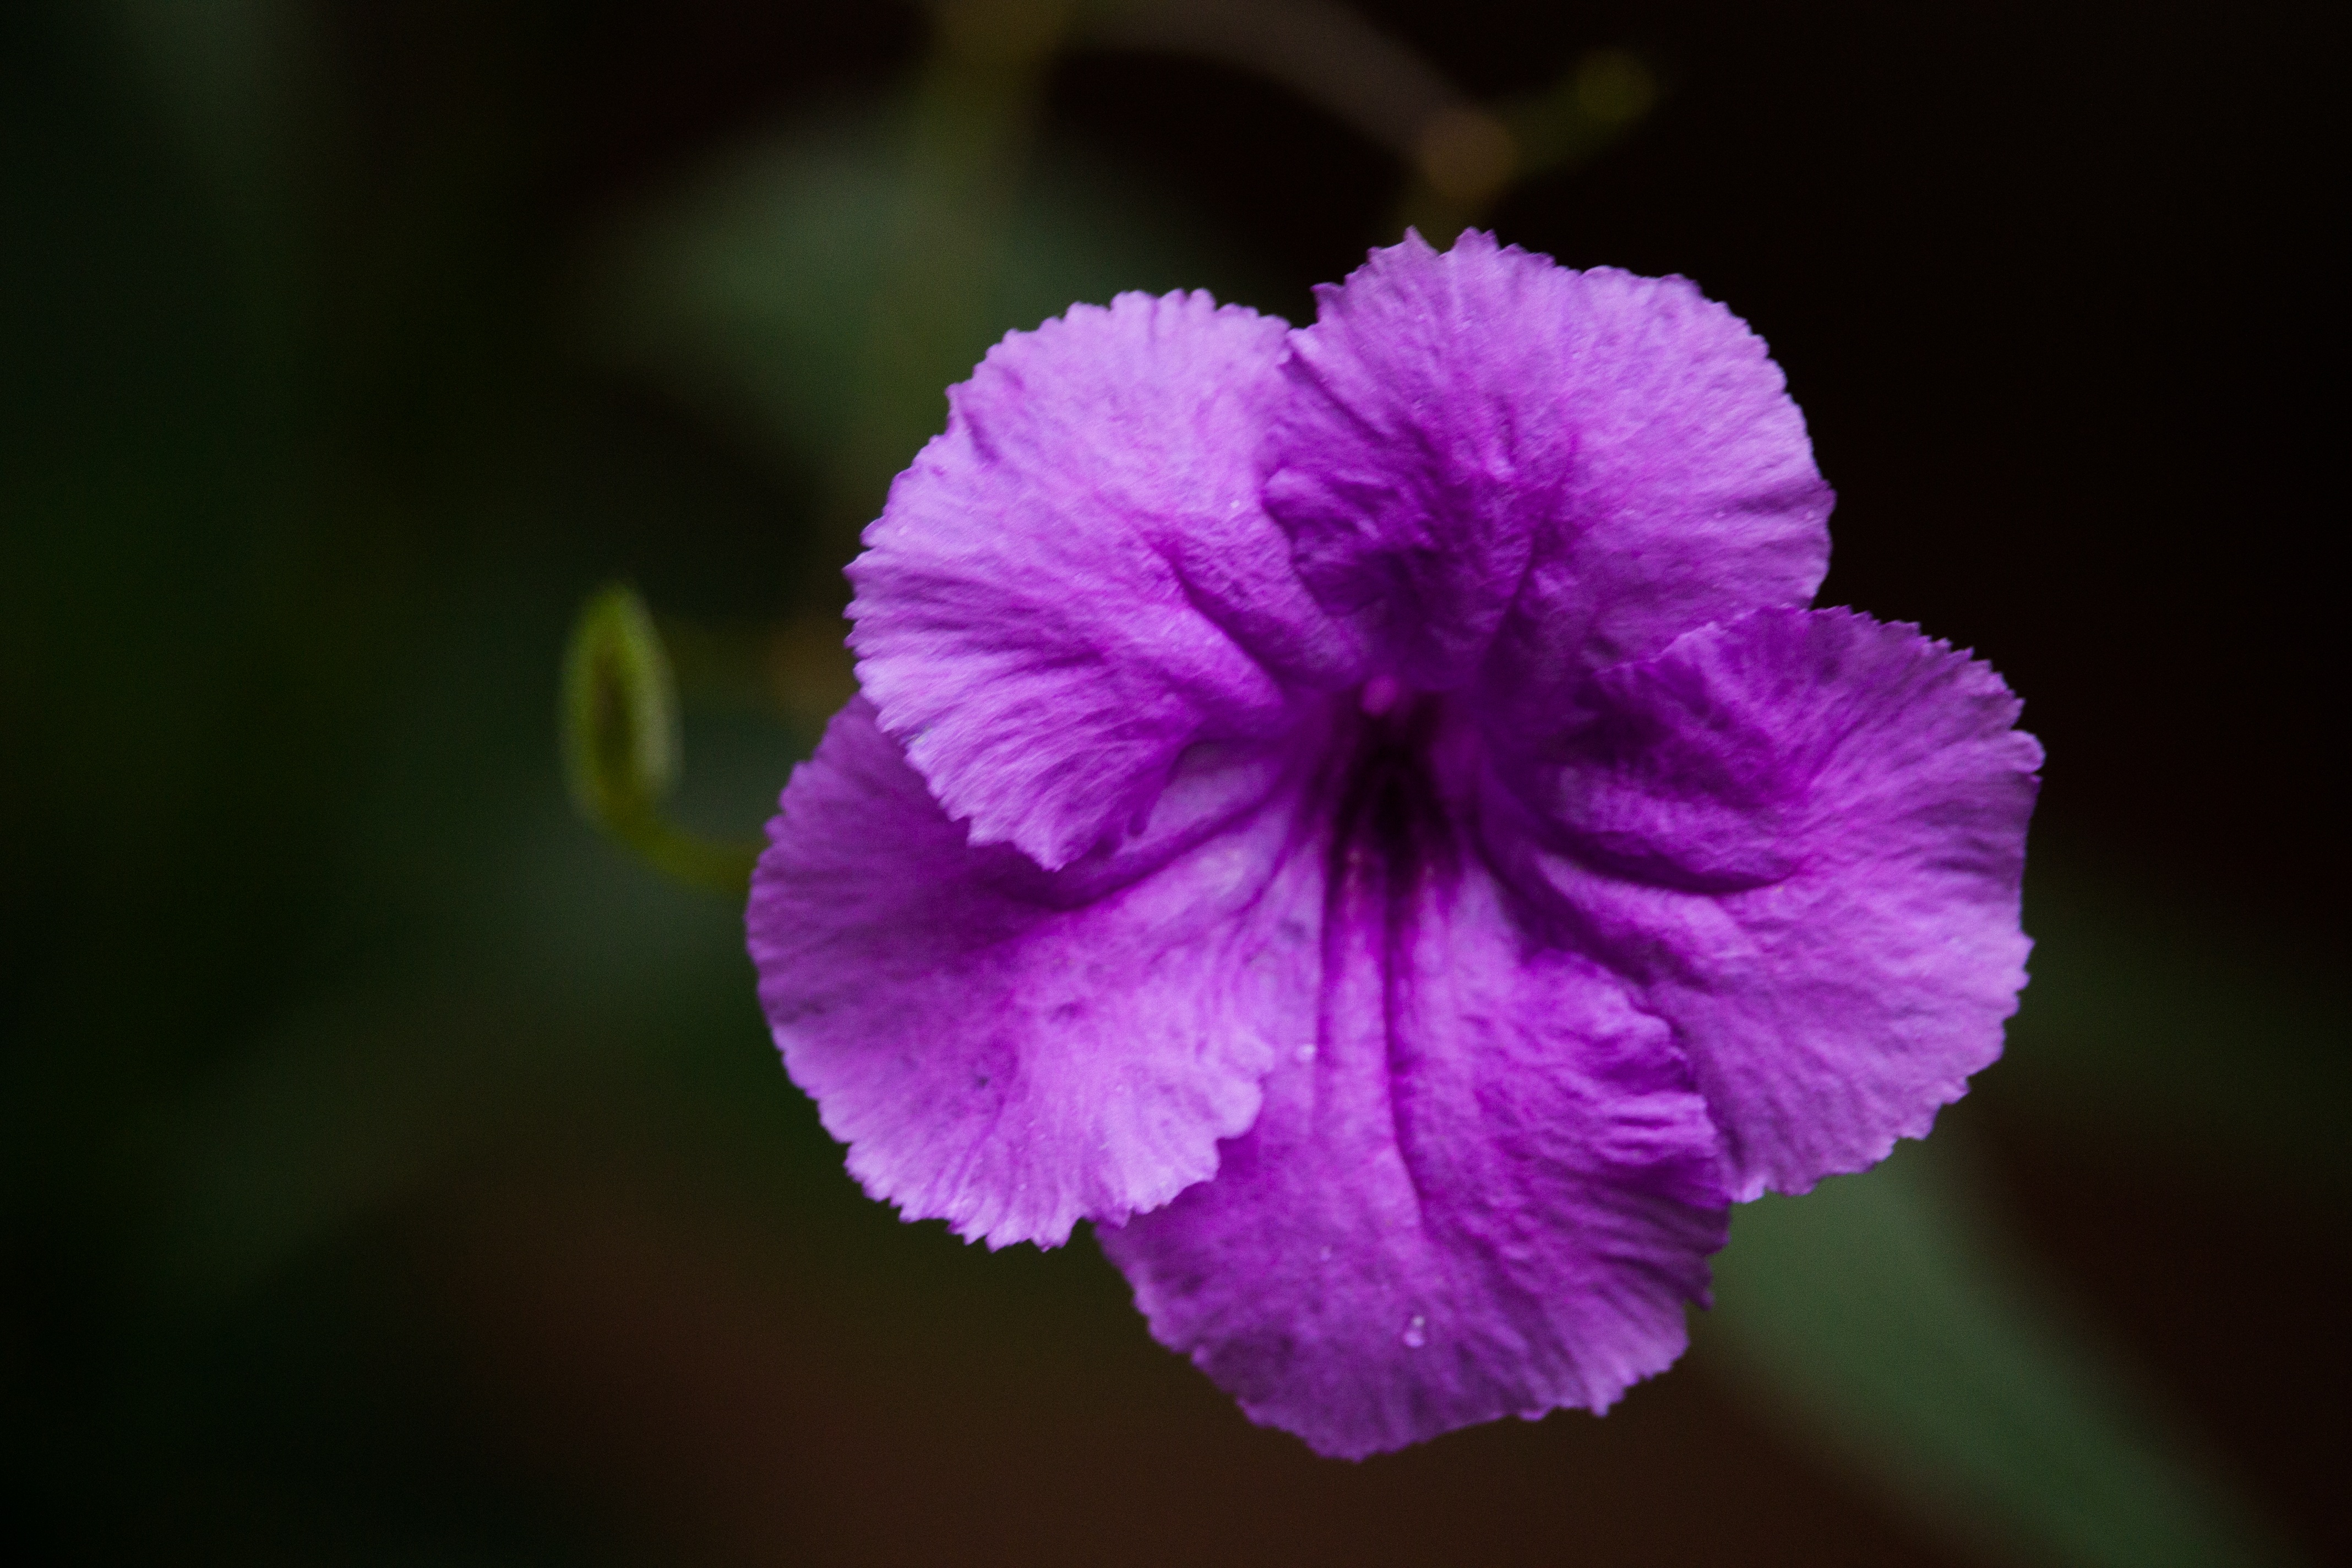
nature, blossom, plant, photography, flower, purple, petal, wild, spring, color, macro, botany, garden, pink, flora, wild flower, plants, wildflower, flowers, close up, wild flowers, petals, eye, violet, purple flower, flowering, dianthus, macro photography, violet flower, violet flowers, flowering plant, annual plant, plant stem, land plant, violet family, pink family